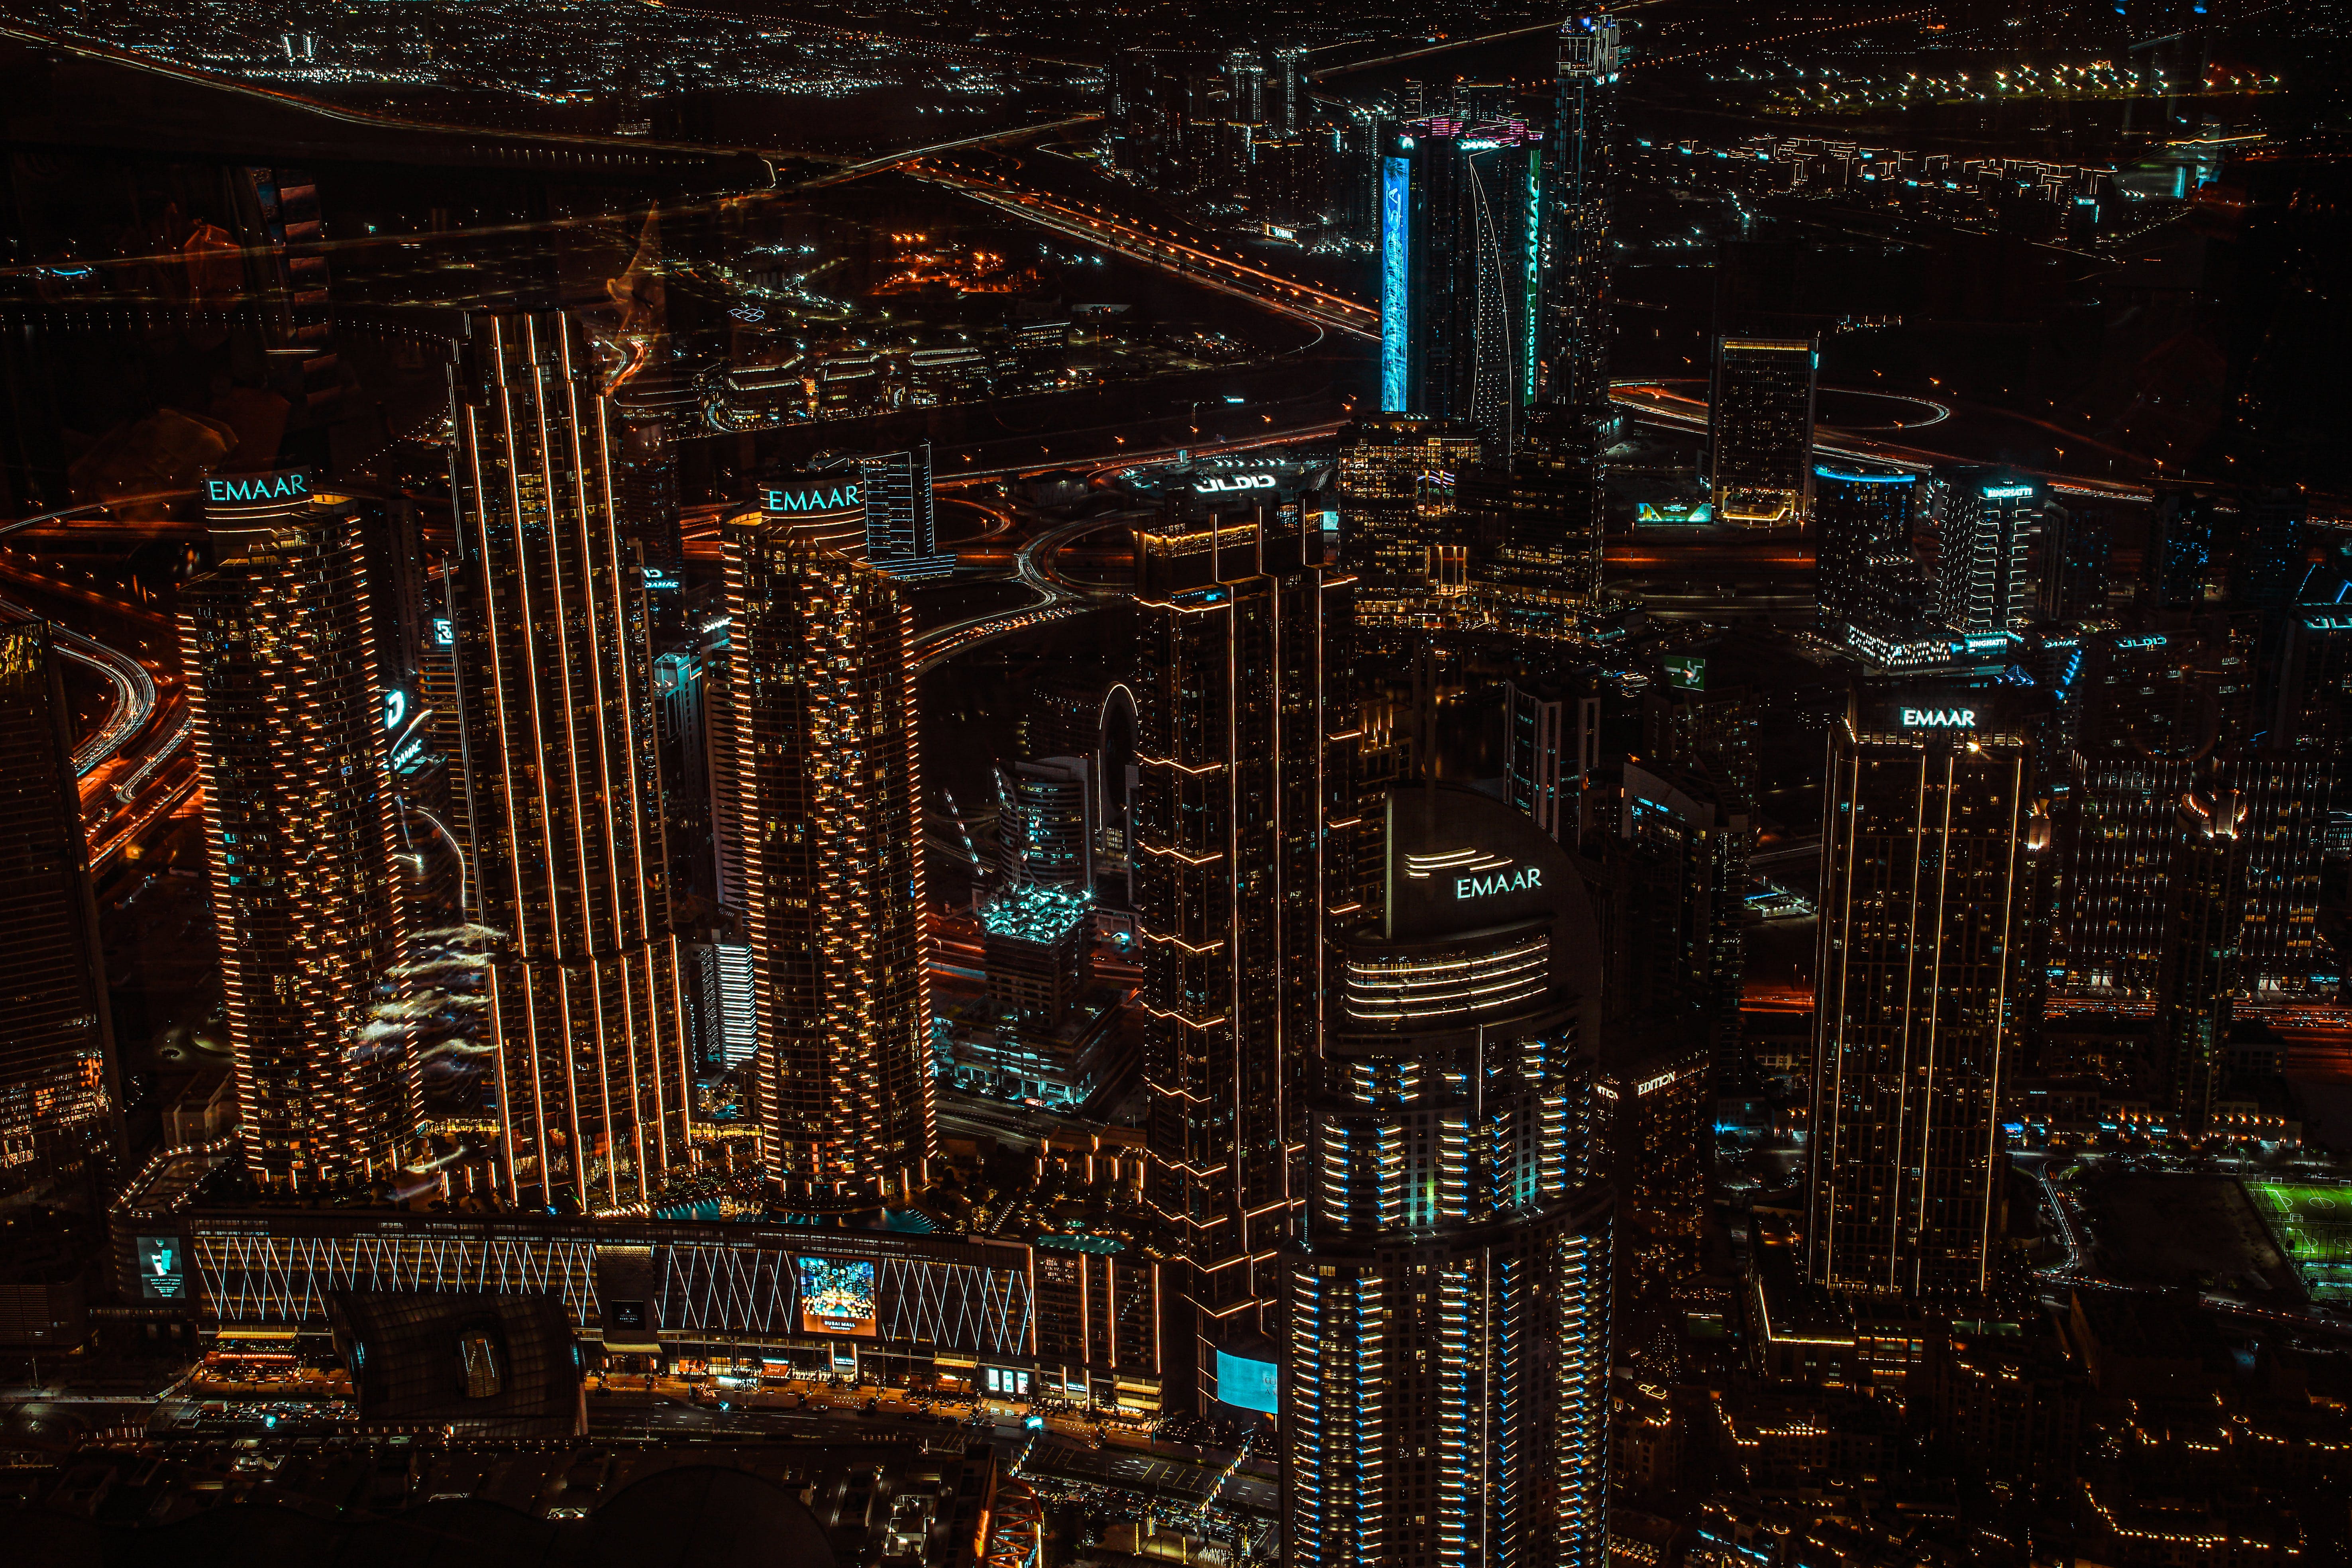
city, building, skyscraper, tower, electricity, urban design, condominium, tower block, cityscape, font, landscape, metropolis, engineering, commercial building, space, human settlement, midnight, mixed use, art, darkness, electrical supply, downtown, suburb, electric blue, facade, night, aerial photography, bird's eye view, rectangle, illustration, symmetry, apartment, electrical network, skyline, electronic engineering, plan